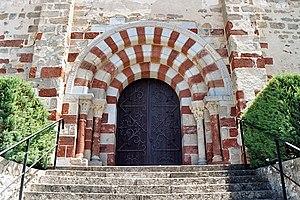
France - Auvergne - Église Saint-Didier de Saint-Dier-d'Auvergne
L'église Saint-Didier est une église romane située à Saint-Dier-d'Auvergne, dans le département français du Puy-de-Dôme et la région Auvergne-Rhône-Alpes.